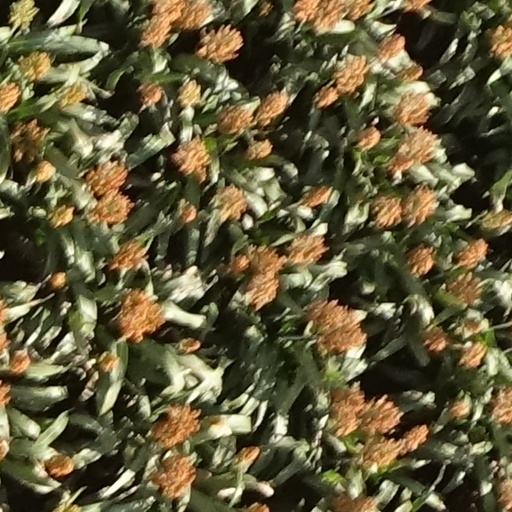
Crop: sorghum